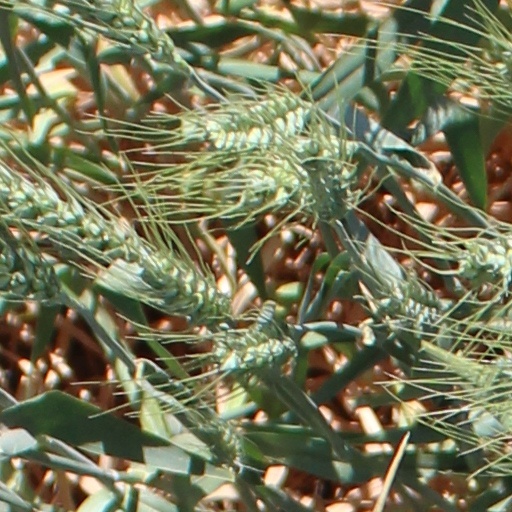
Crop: wheat